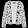
Label: Coat